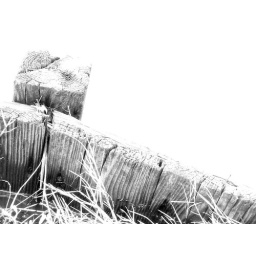
This is a barrier that seperates a lake in Houston from the dry land that I was standing on.